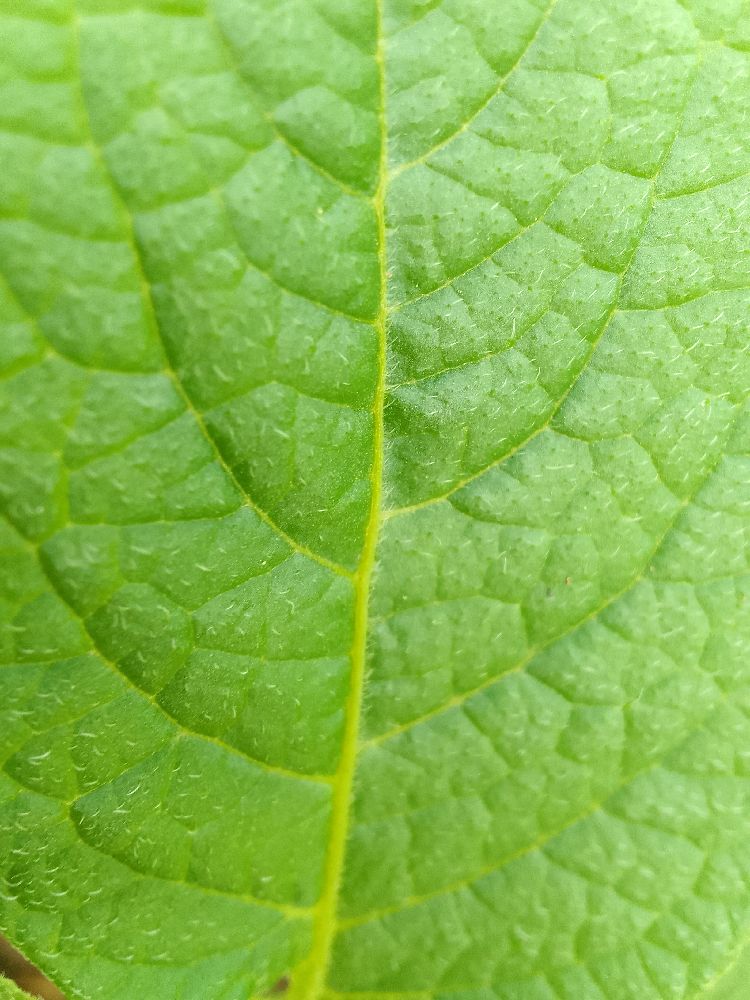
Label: Healthy